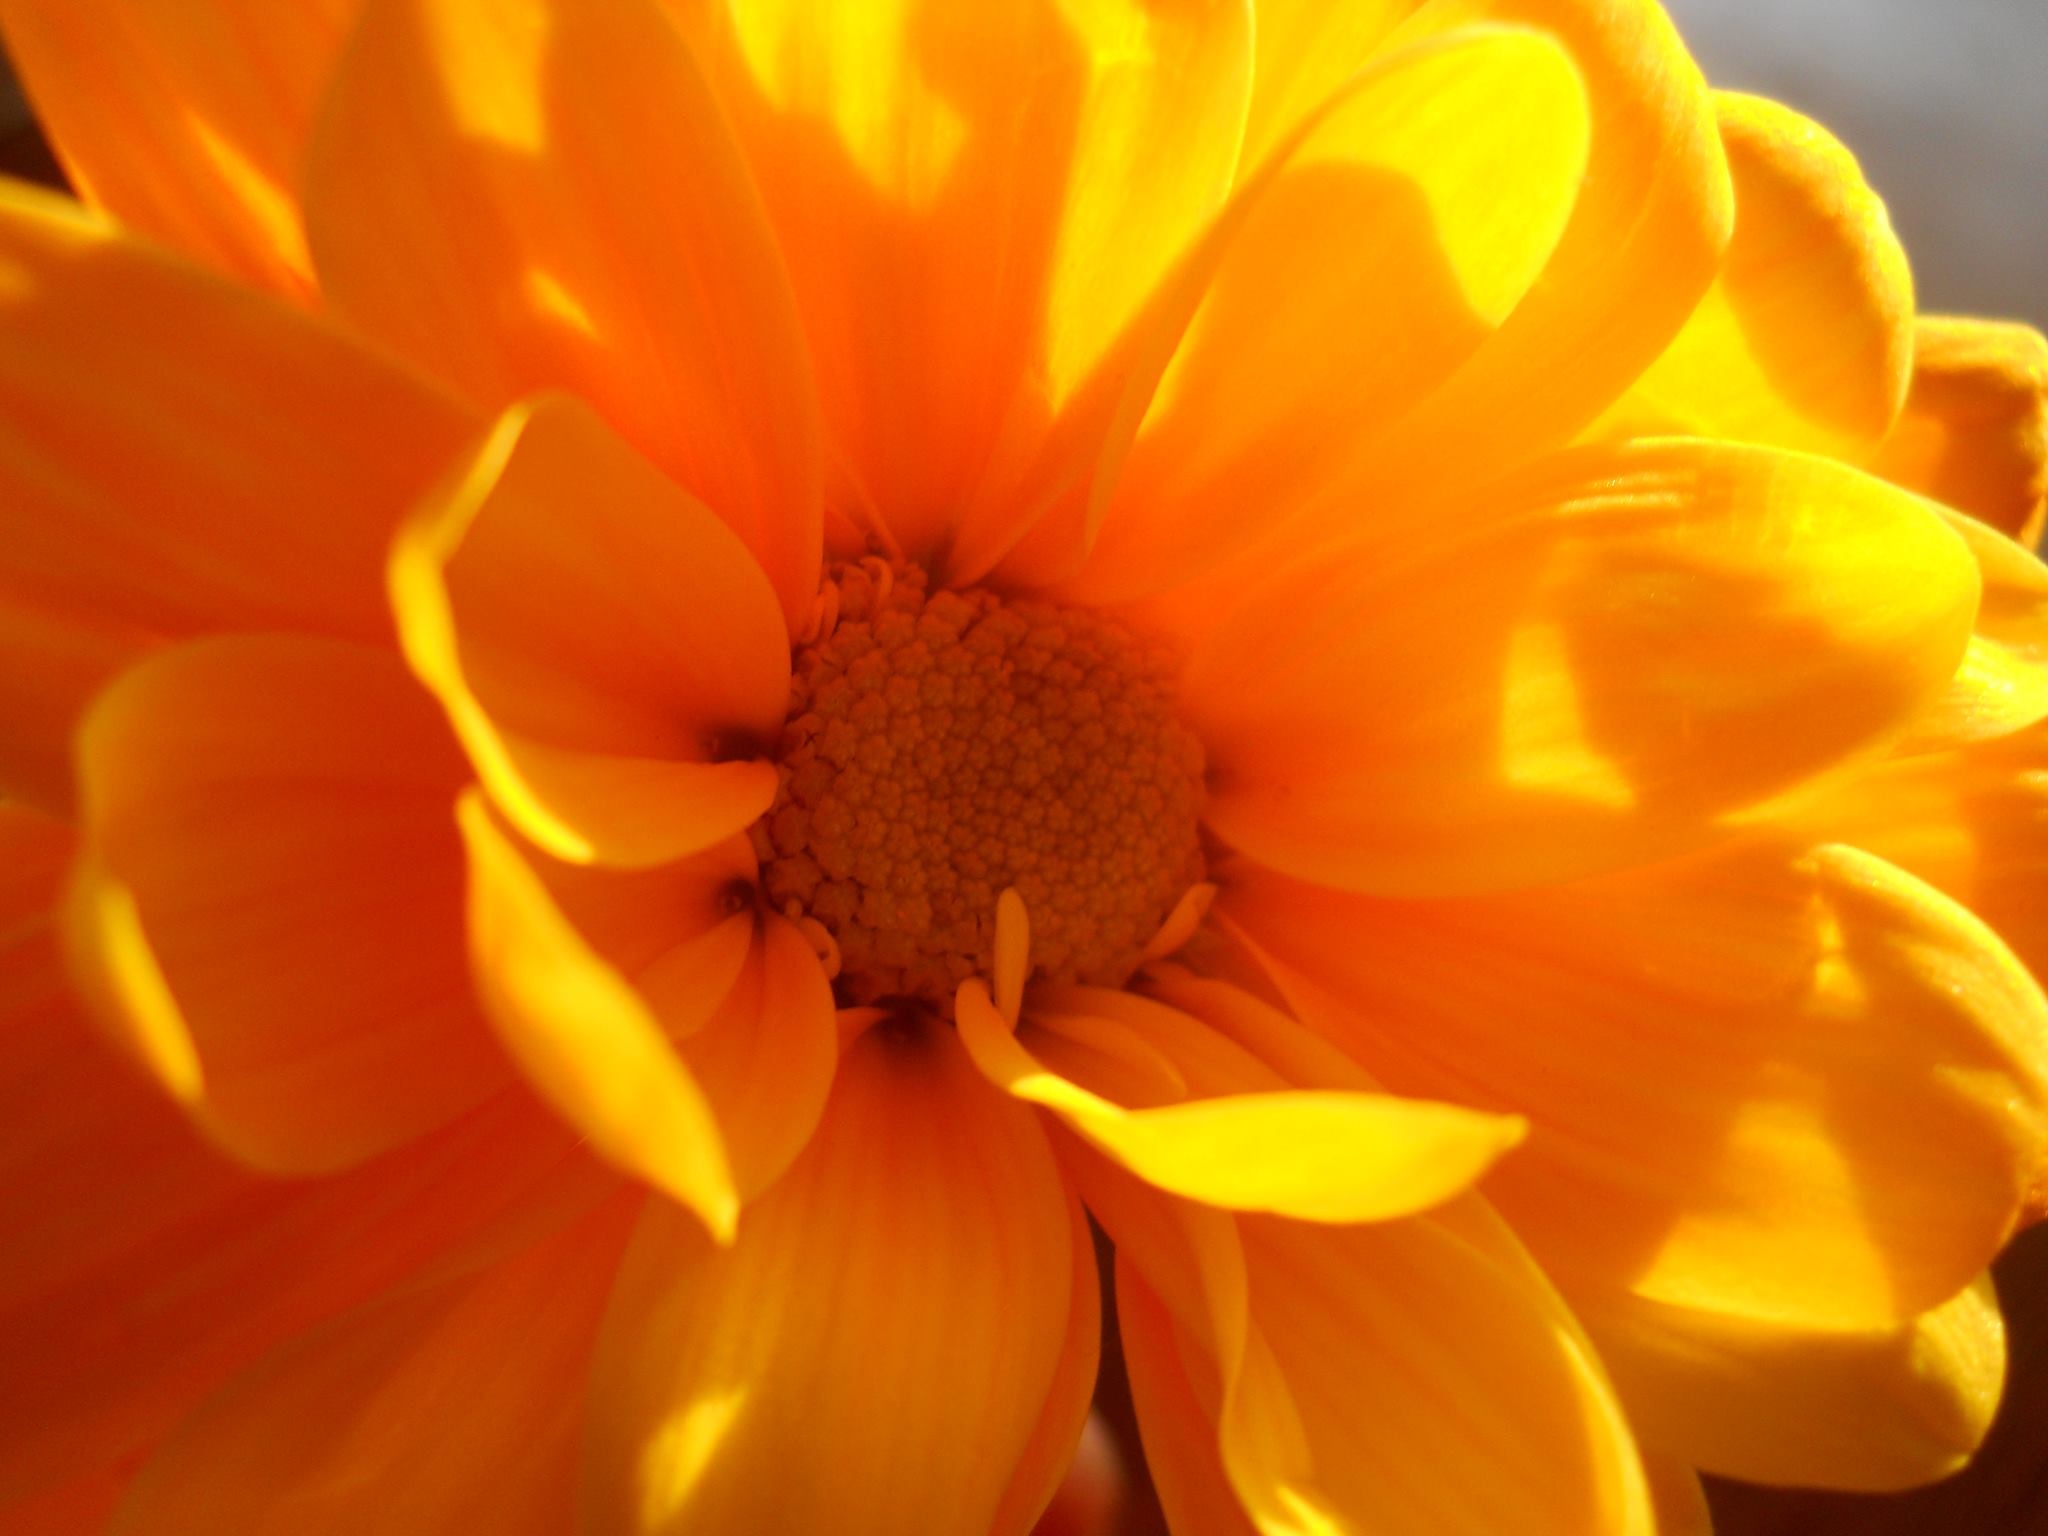
blossom, plant, stem, leaf, flower, petal, bloom, floral, daisy, environment, pollen, herb, natural, botany, yellow, agriculture, flora, botanical, wildflower, close up, outdoors, vegetation, horticulture, organic, macro photography, flowering plant, daisy family, calendula, land plant